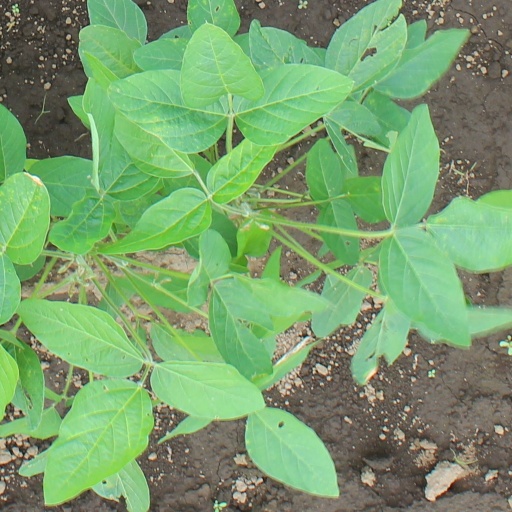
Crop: soybean